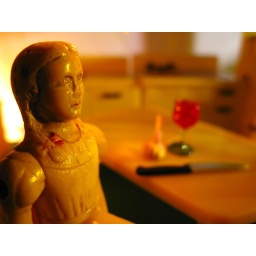
girl in kitchen, with garlic & glass